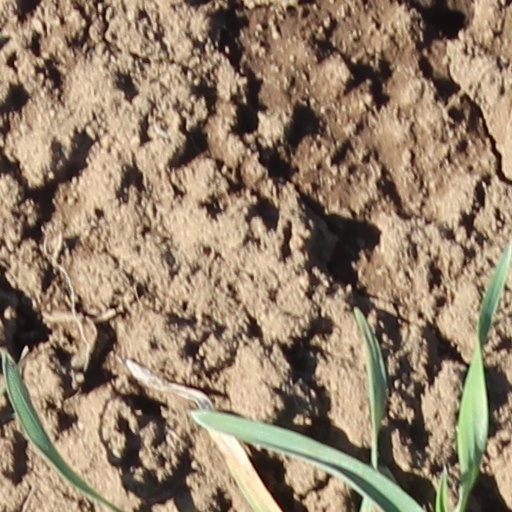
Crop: wheat